Richard Ayleward

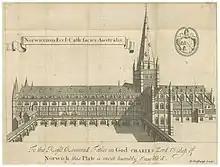
Ayleward served at organist at Norwich Cathedral (illustrated 1723)

During the English Restoration, Ayleward was appointed organist and choirmaster of Norwich Cathedral. He held office there from 1661 to 1664, and again from 1666 to 1669, working under the director of music Christopher Gibbons, the son of Orlando Gibbons.